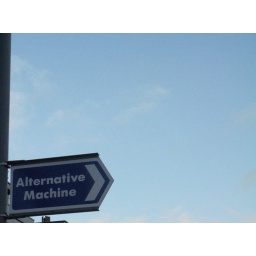
Sorry to disappoint, but this merely pointed to a second ticket machine in a car park!